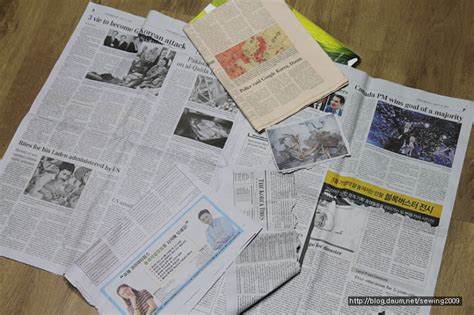
Waste category: paper